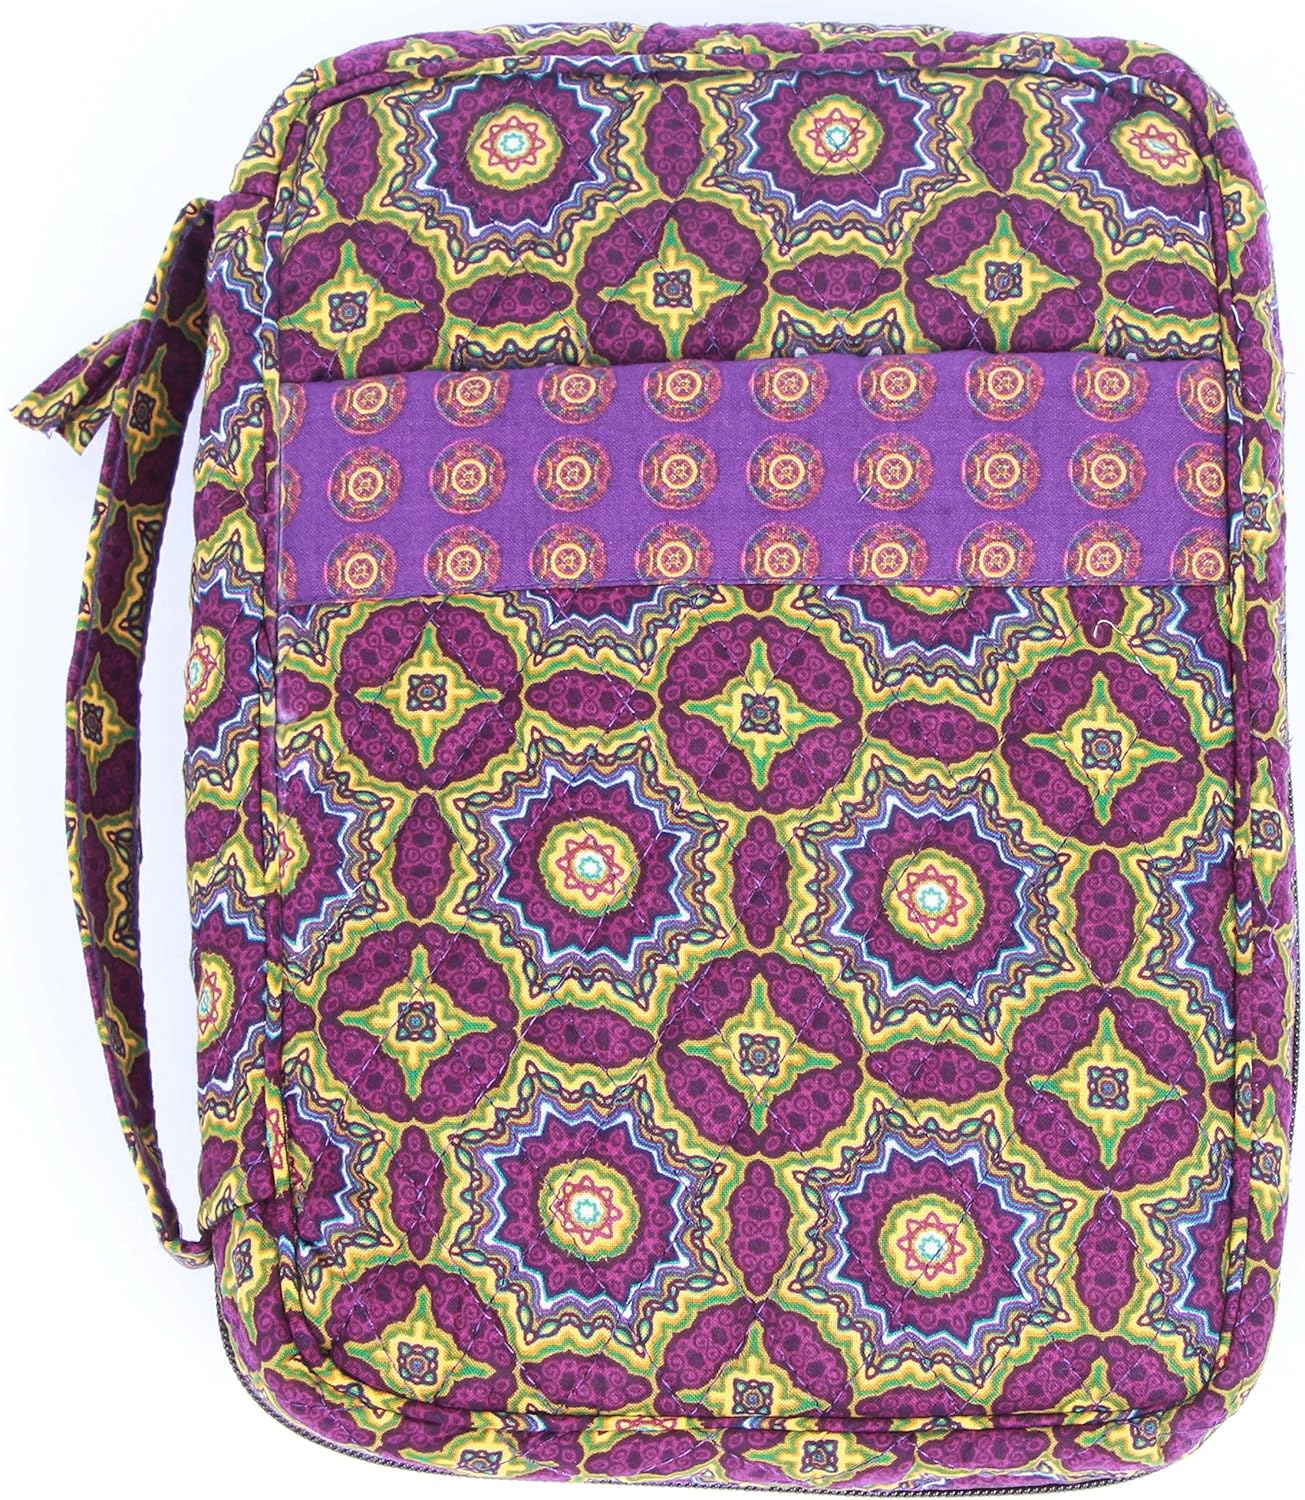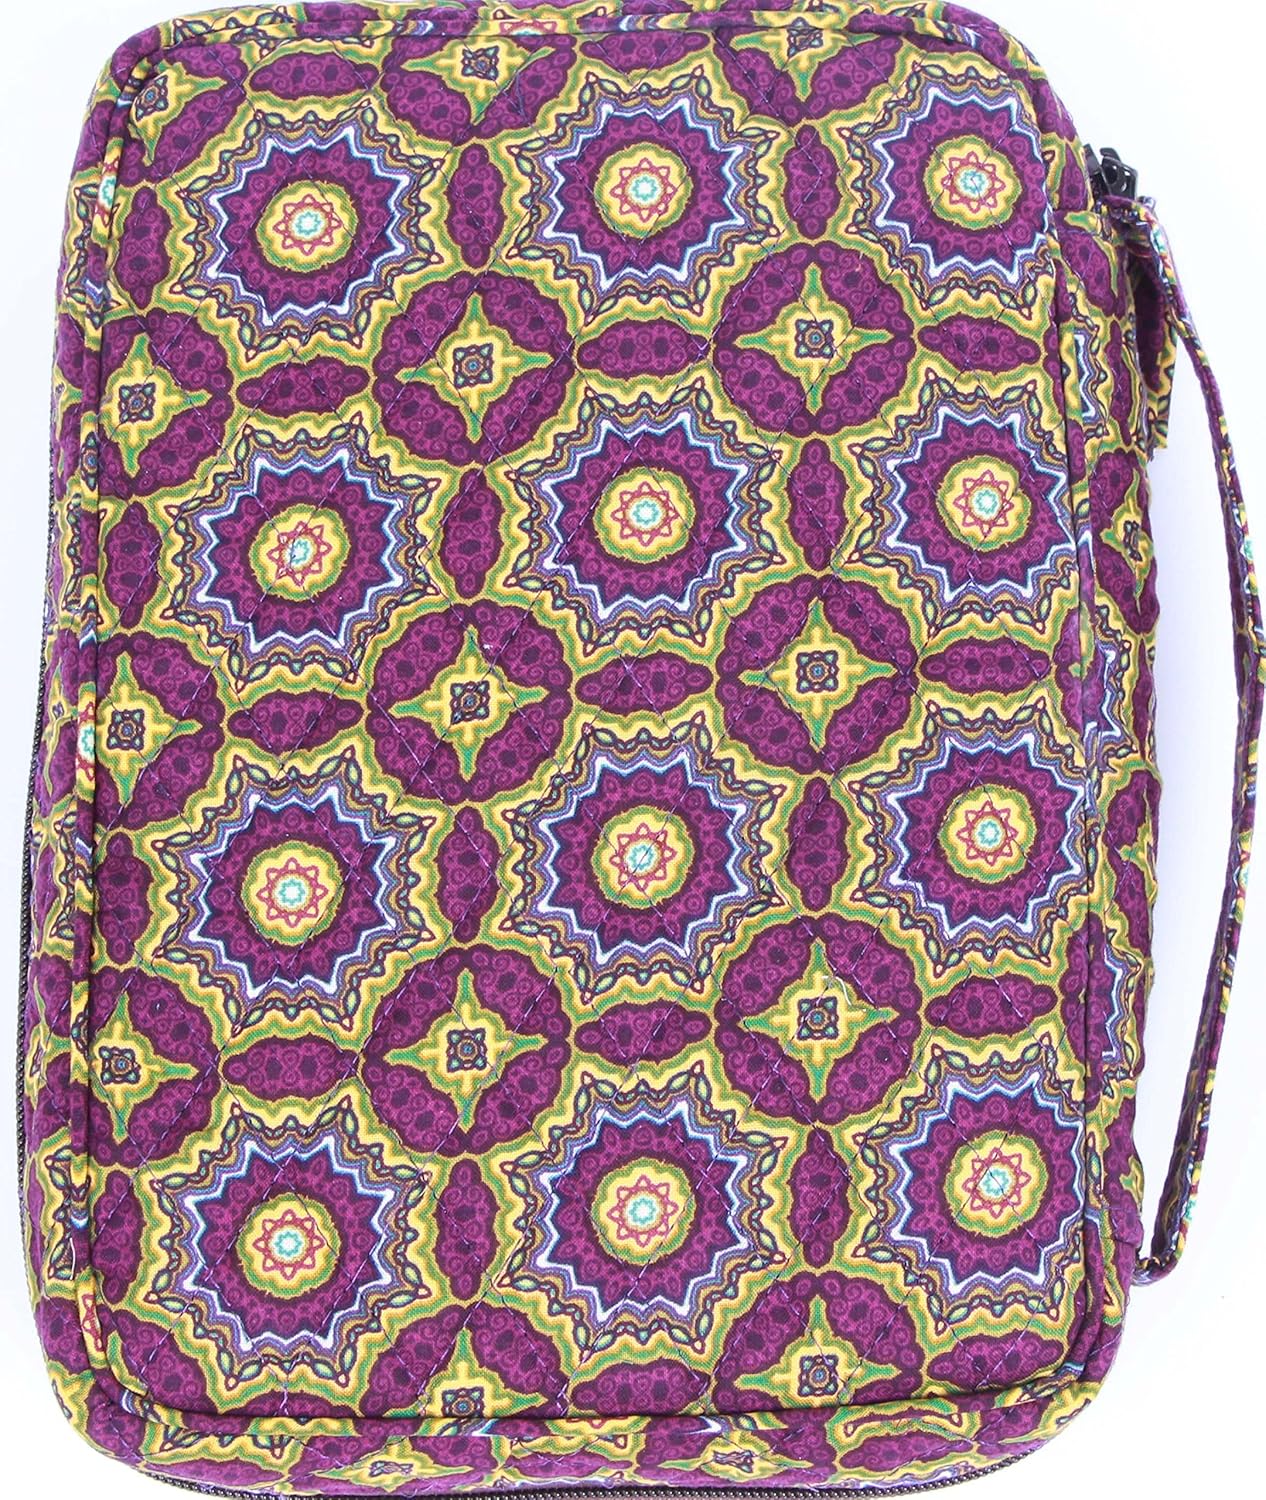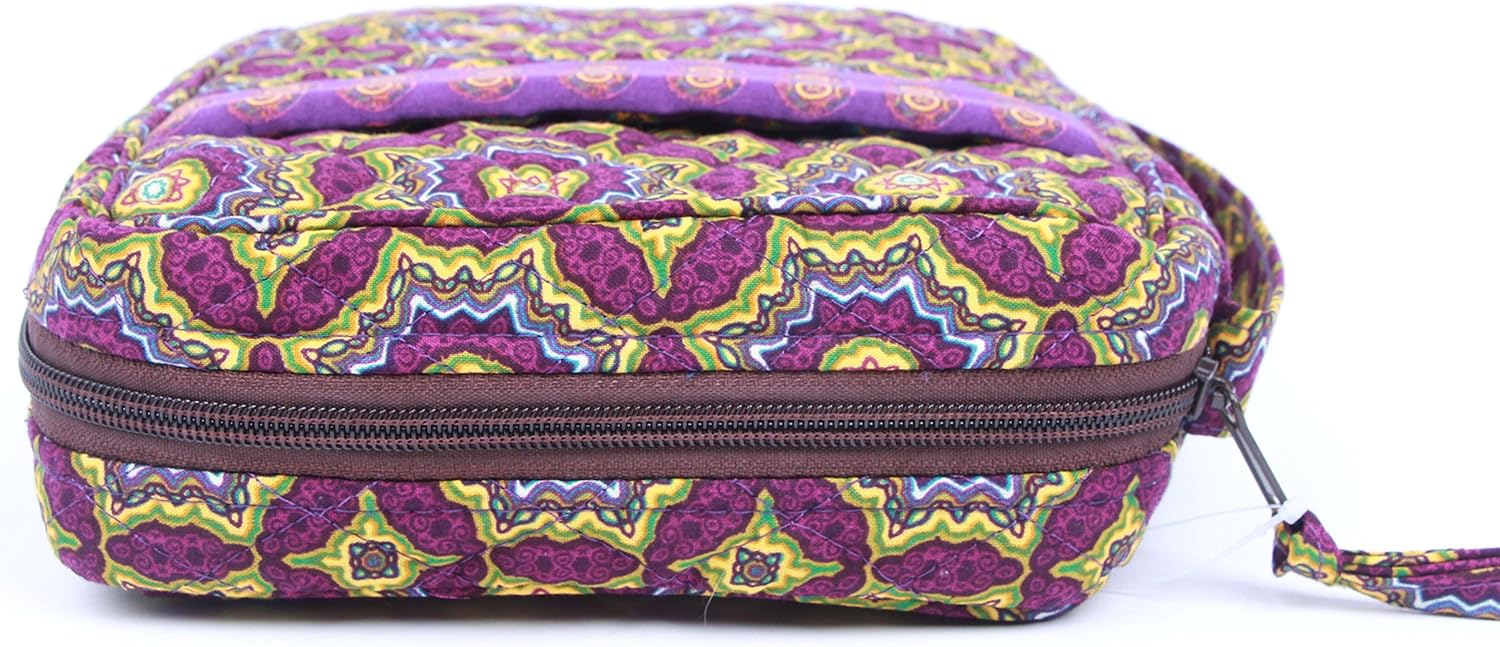
DIWI Quilted Bible Covers Large Sizes 10 X 7 X 2.75 Inches Good Book Case (L, C1 Brilliance Purple)
Category: Arts, Crafts & Sewing
1. DIWI Bible cover large sizes 10 X 7 X 2.75 Inches quilted 100% cotton bible case book tote for women, teen & men. 2. The sizes of your matched Bible must be equal to or less than 10 X 7 X 2.75 inches, such as: KJV Large Print Bible (9.7 x 6.7 inches), KJV Giant Print Full-Size Bible (9.7 x 6.5 inches), KJV Holy Bible ( (9.7 x 6.5 inches), NIV Thinline Bible ( (9.5 x 6.25 inches), NIV Student Bible (9.3 x 6.38 inches), NIV The Woman’s Study Bible (9.63 x 6.88 inches), NLT Life Application Study Bible (9.8 x 6.6 inches), etc. 3. 1 U-shaped long zipper around cover, outside 1 slip pocket to store scratchpad, study material & notes, so easy to quickly pick in and place. 1 flat spine handle with matched fabric. 4. Interior symmetric 2 flat slip pockets are great solution for inserting the first and last pages of Bible. This way, the cover can be easily laid flat when open to fully view bible. Interior 1 ribbon is nice of bookmarks. 5. Our covers will be the great gifts for children, friends, lovers! Perfect for Confirmation, first Communion, Easter, or any other religious feast.
Features: QUILTED 100% COTTON: Memory of the fabric, our quilted cotton cover is lightweight but durable, machine washable。 | WARM TIPS: The sizes of your matched Bible must be equal to or less than 10 X 7 X 2.75 inches, such as: KJV Large Print Bible (9.7 x 6.7 inches), NIV Student Bible (9.3 x 6.38 inches), NLT Life Application Study Bible (9.8 x 6.6 inches), etc. | EASY TO CARRY & USE: Flat spine handle, outside slip pocket, U-shaped long zipper around cover. Quick open, Lays flat when open to fully view bible without removing, our covers have perfect structure for easily reading and carrying. | A VARIETY OF COLORFUL PATTERNS: Environment friendly reactive dyestuff, fresh and colorful, guaranteed color fastness. | A WONDERFUL GIFT FOR WOMEN, TEENS, AND MEN.